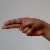
The image shows a hand gesture representing the letter 'H' in Indian Sign Language.